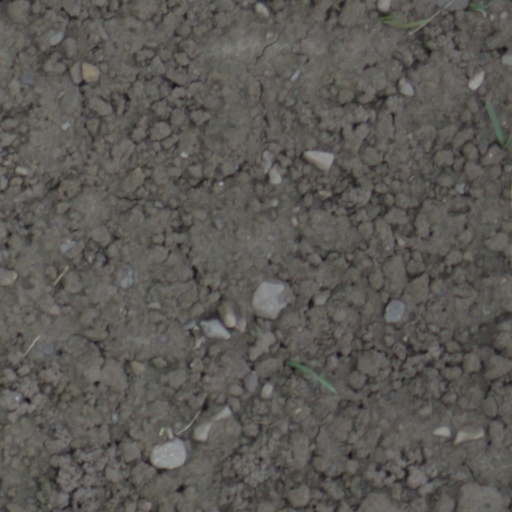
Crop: wheat